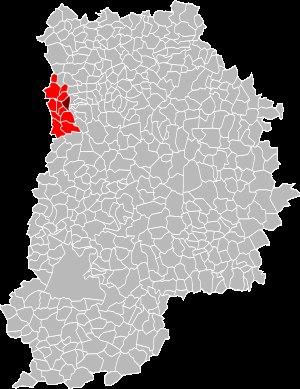
Vaires-sur-Marne est une commune française située dans le département de Seine-et-Marne en région Île-de-France.